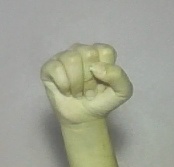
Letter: saad